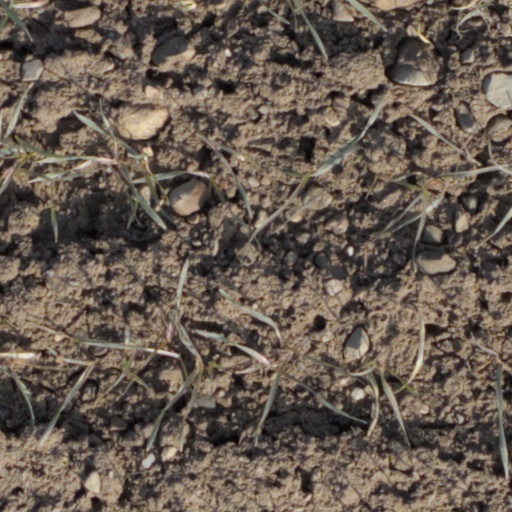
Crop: wheat